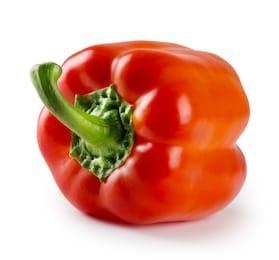
Label: capsicum